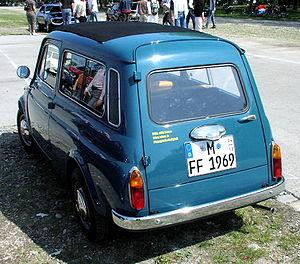
L'Autobianchi Bianchina est une petite voiture urbaine fabriquée par le constructeur italien Autobianchi entre 1957 et 1969.